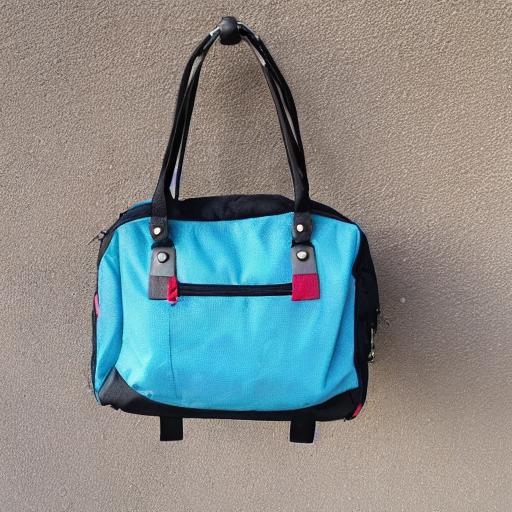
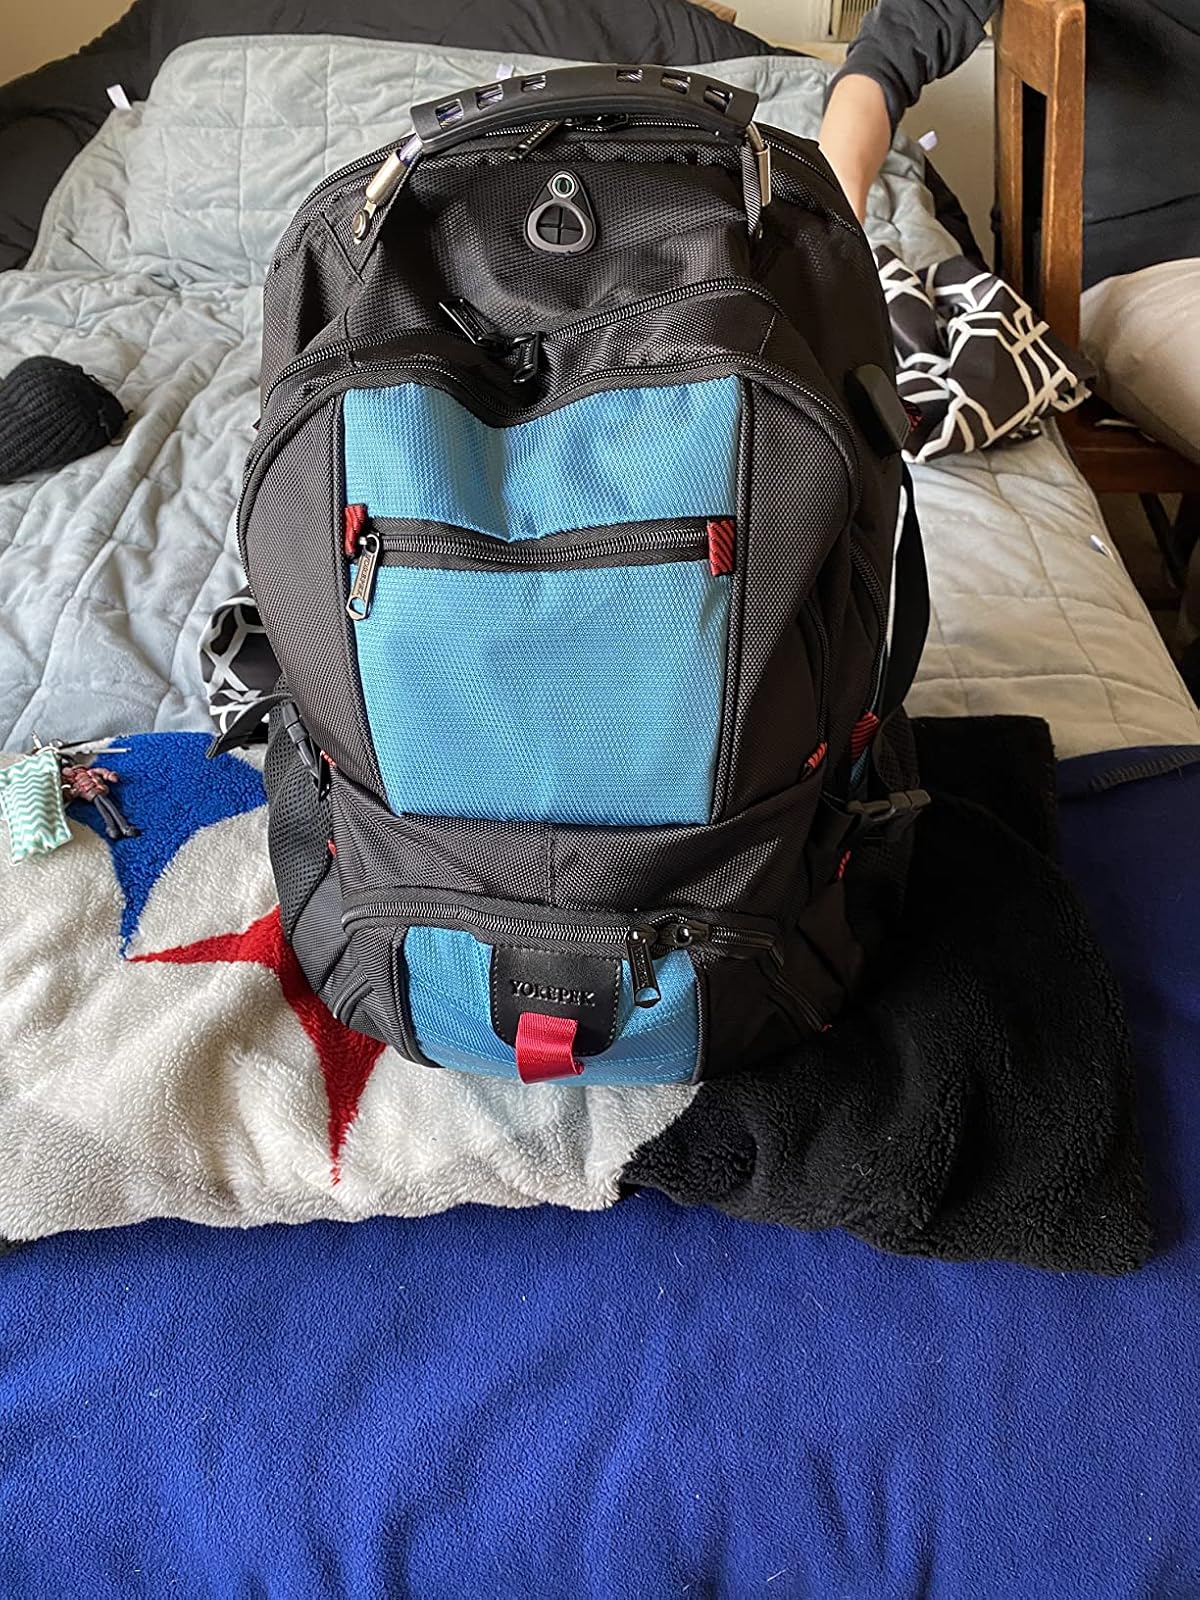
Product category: bag
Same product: no